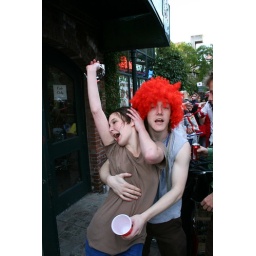
This girl peed in a urinal. The guy in the orange wig was very proud of this.